The Song of the Stormy Petrel

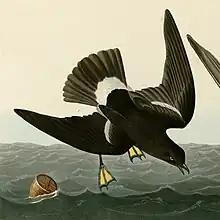
"Stormy Petrel", painted by John James Audubon

"The Song of the Stormy Petrel" is a short piece of revolutionary literature written by the Russian writer Maxim Gorky in 1901. The poem is written in a variation of unrhymed trochaic tetrameter with occasional Pyrrhic substitutions.